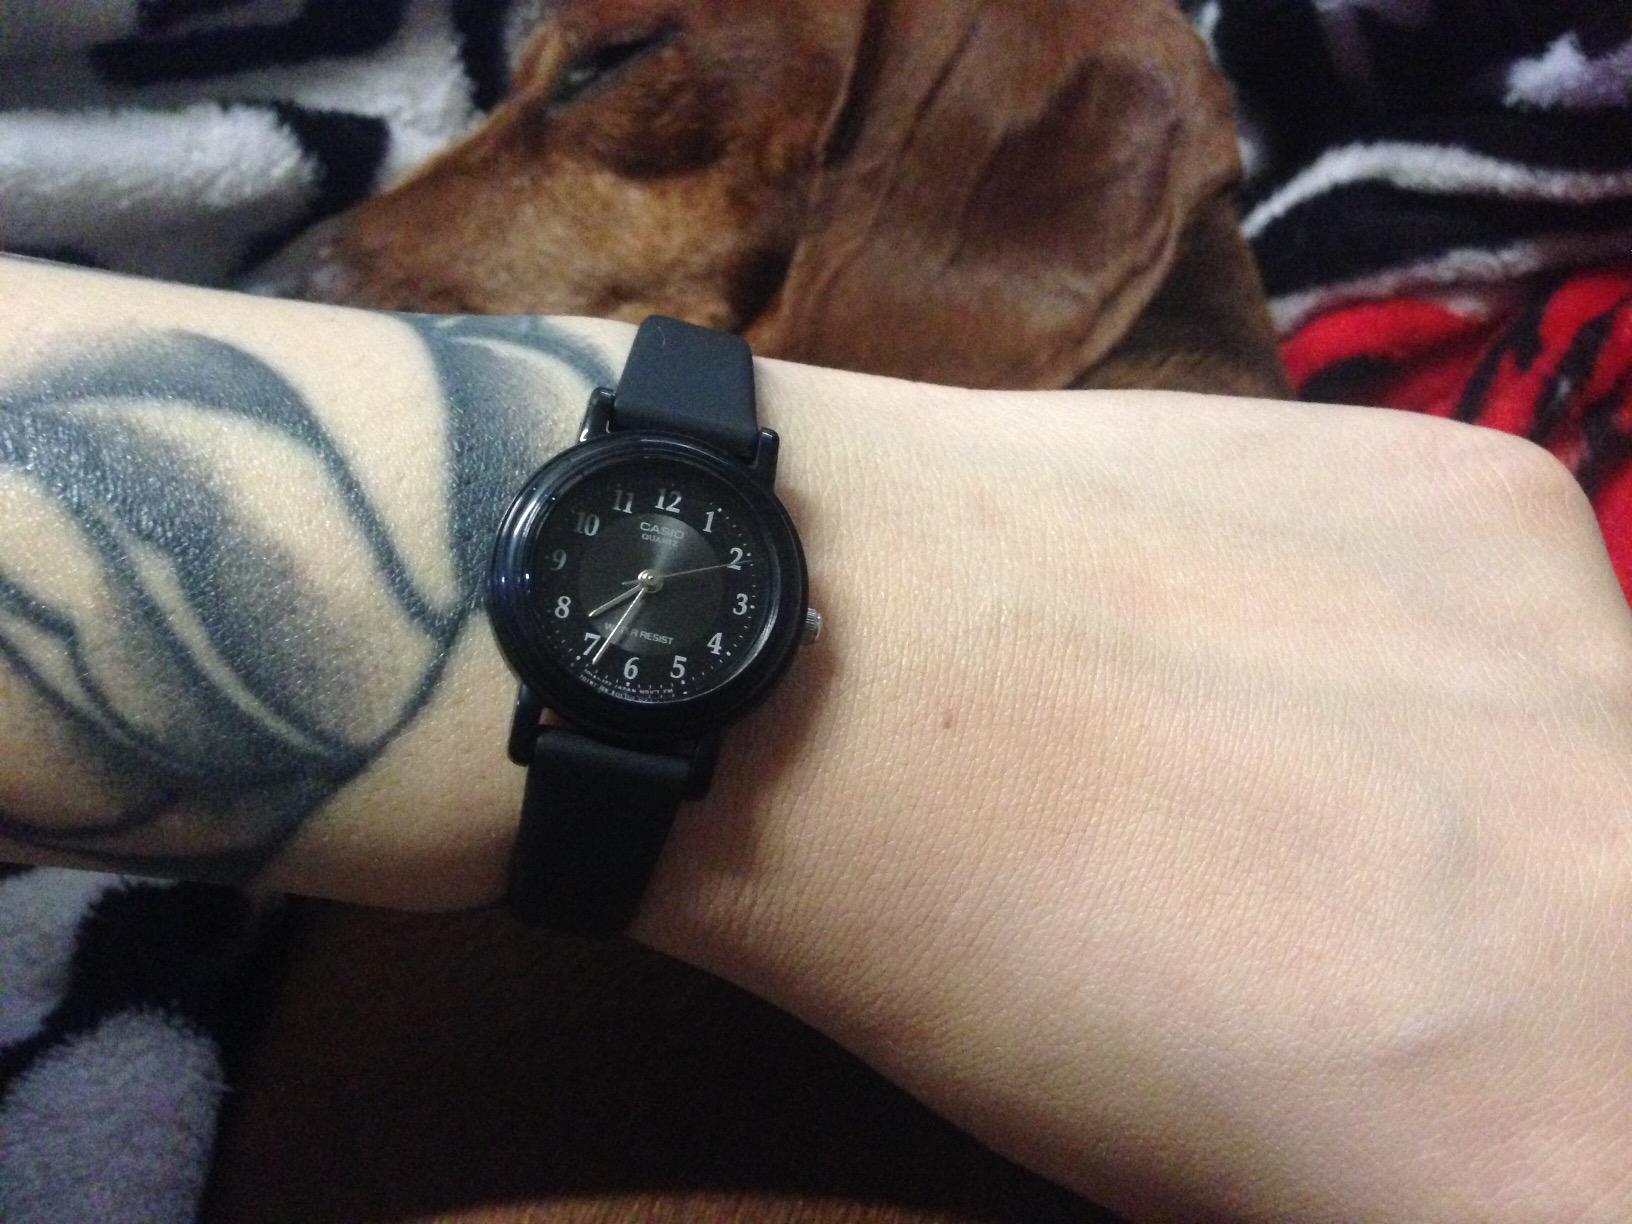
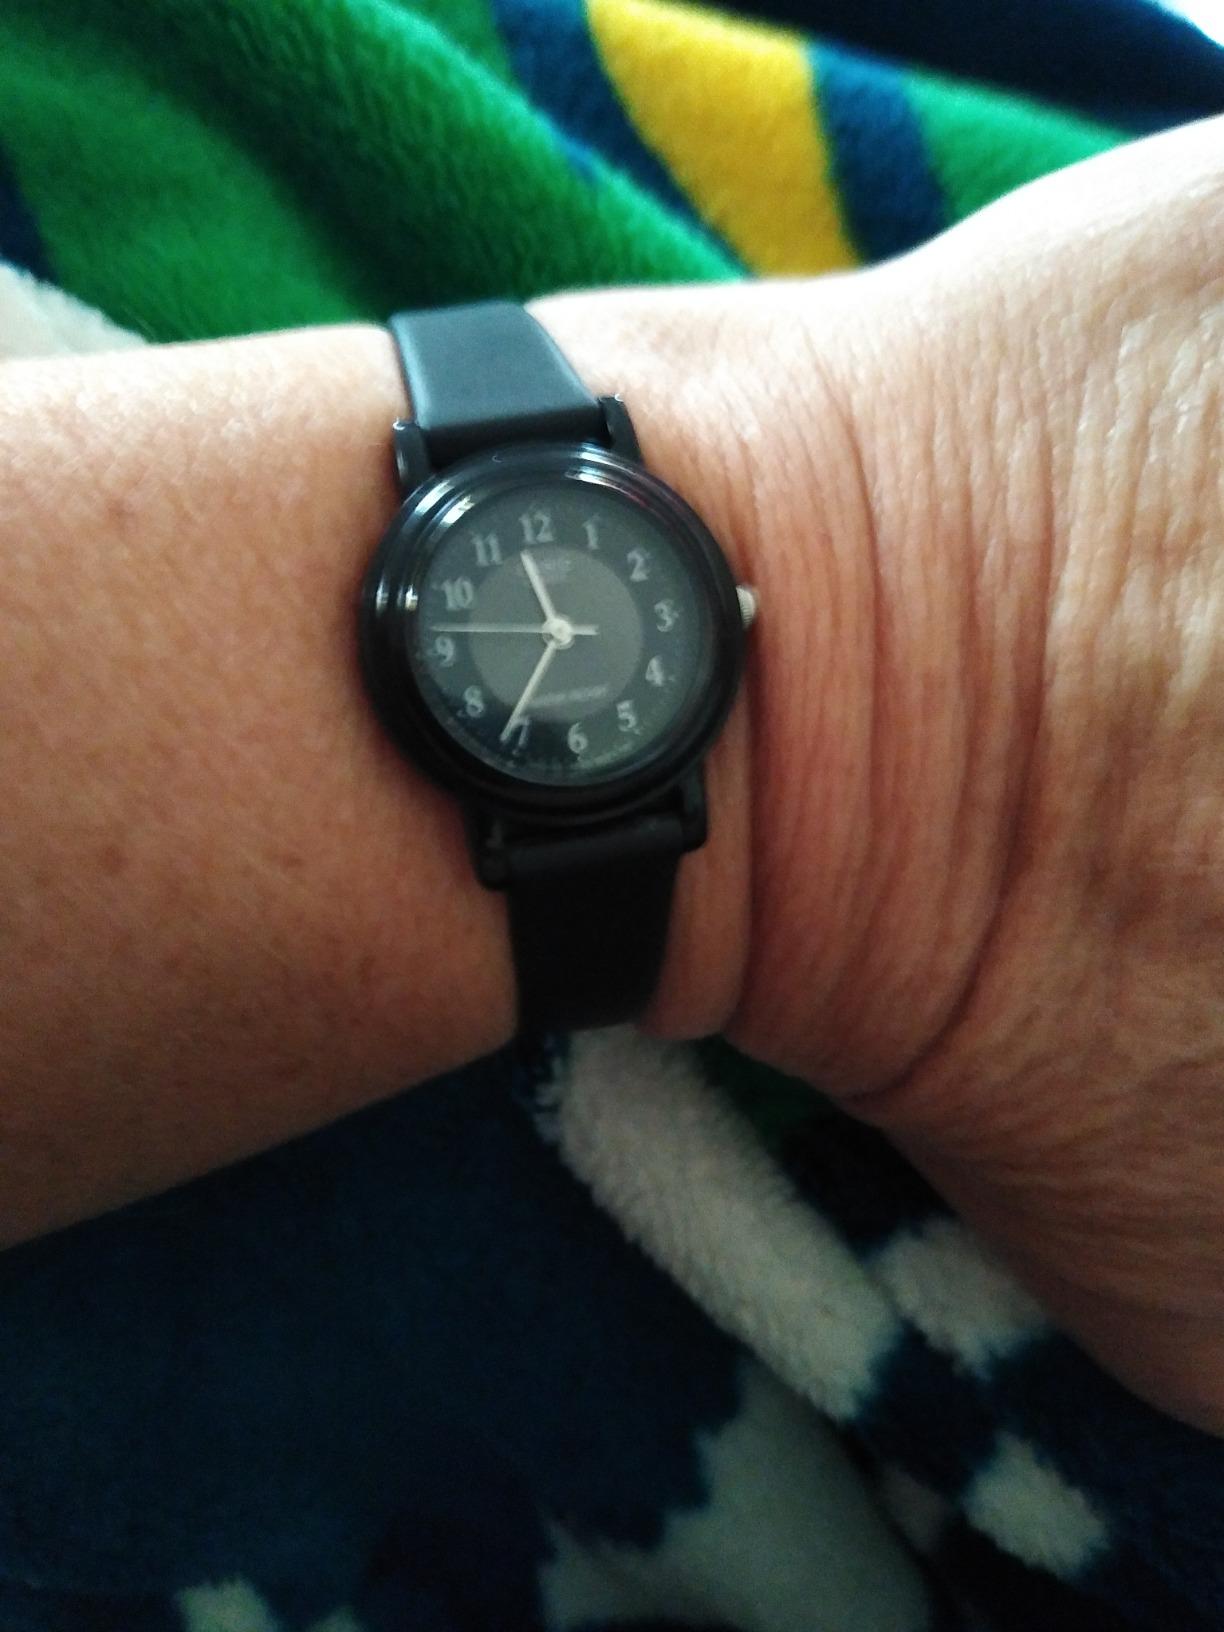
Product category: accessories_watch
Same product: yes